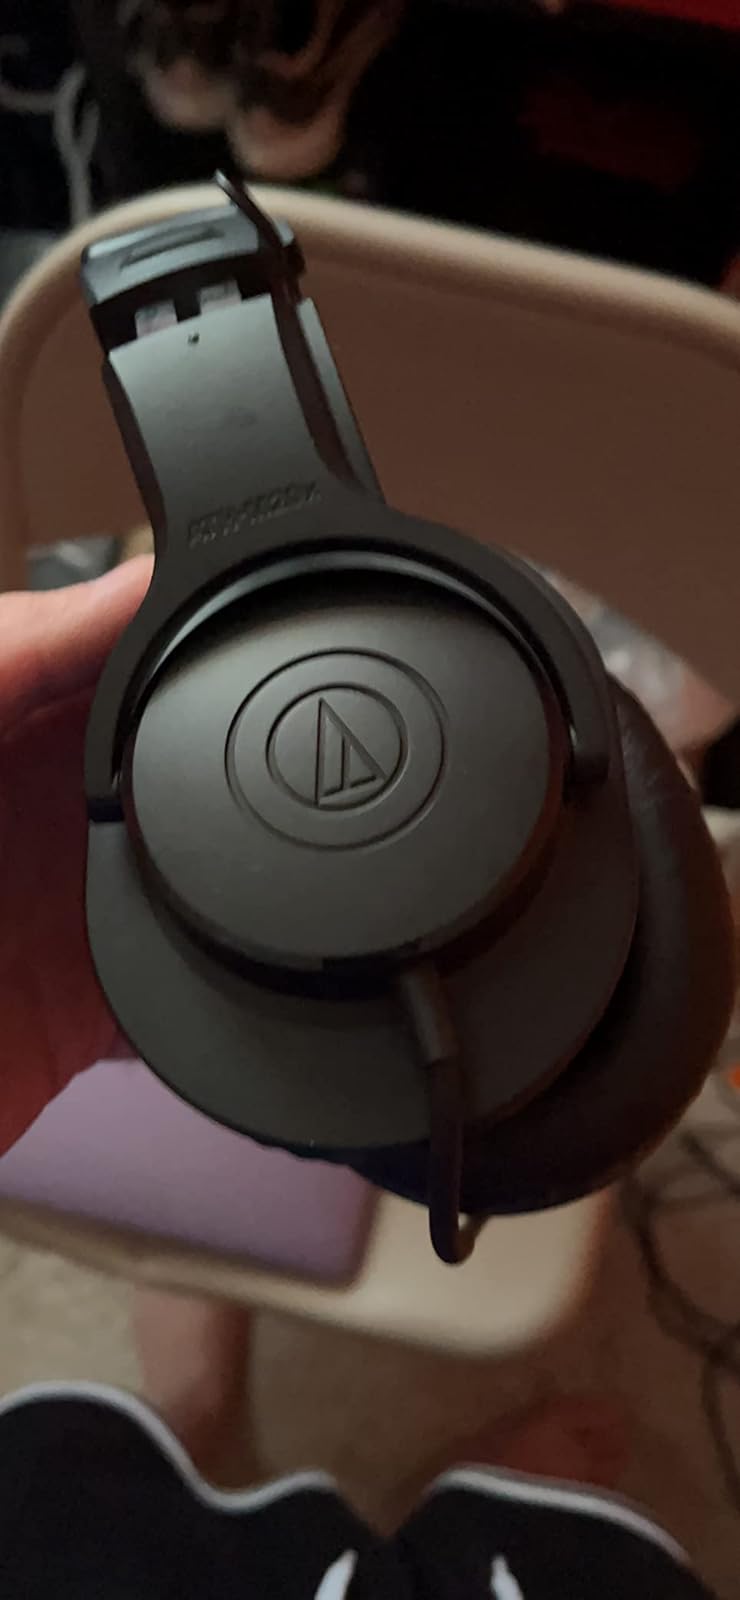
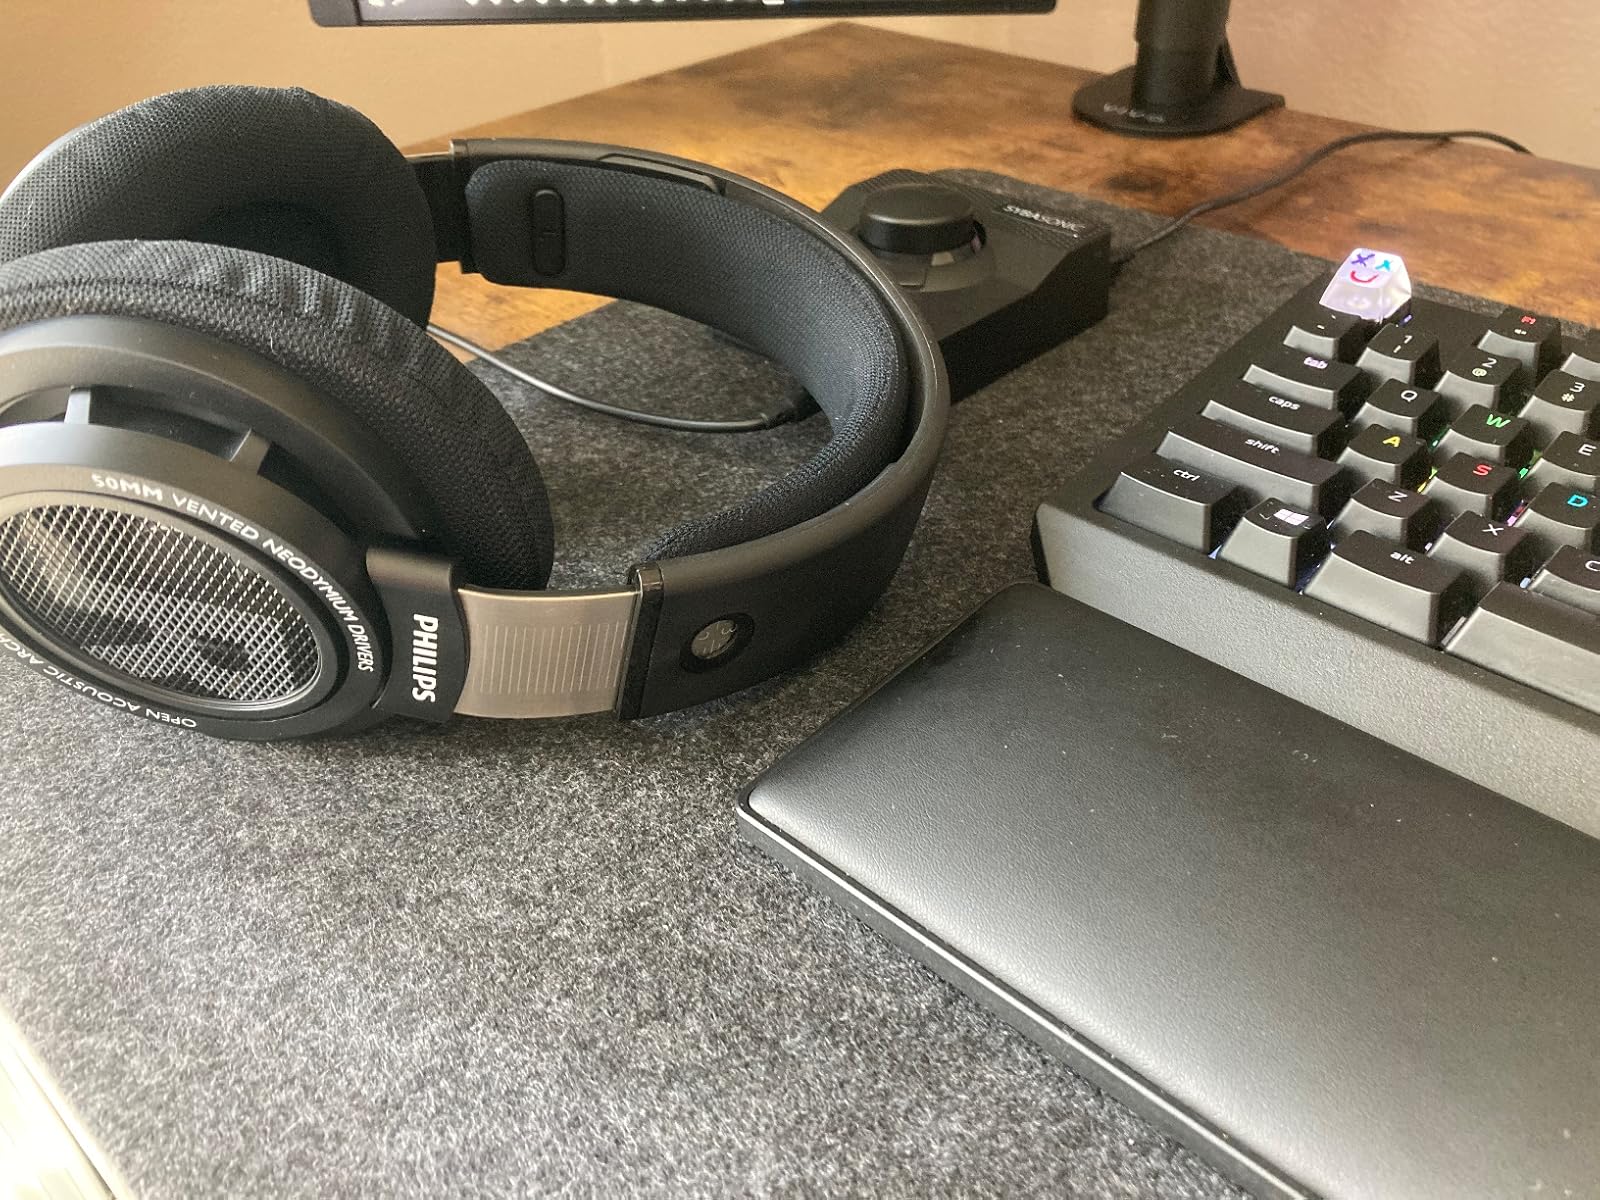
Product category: headphones
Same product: no